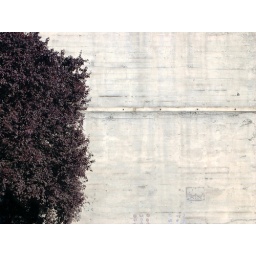
A beautiful wall near my house with a tree that looks black in the daylight.